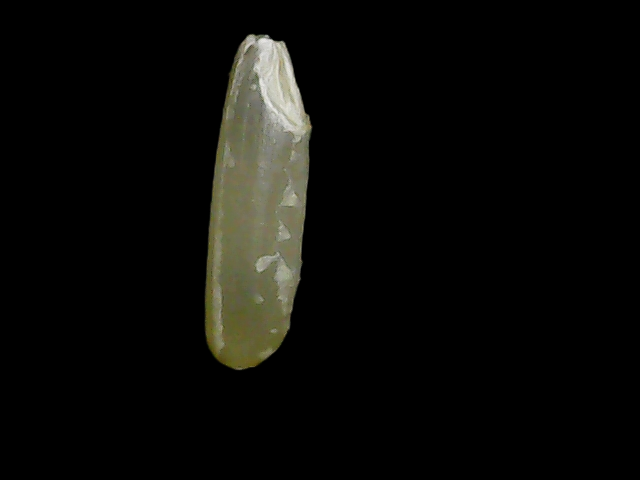
Rice variety: Binadhan19